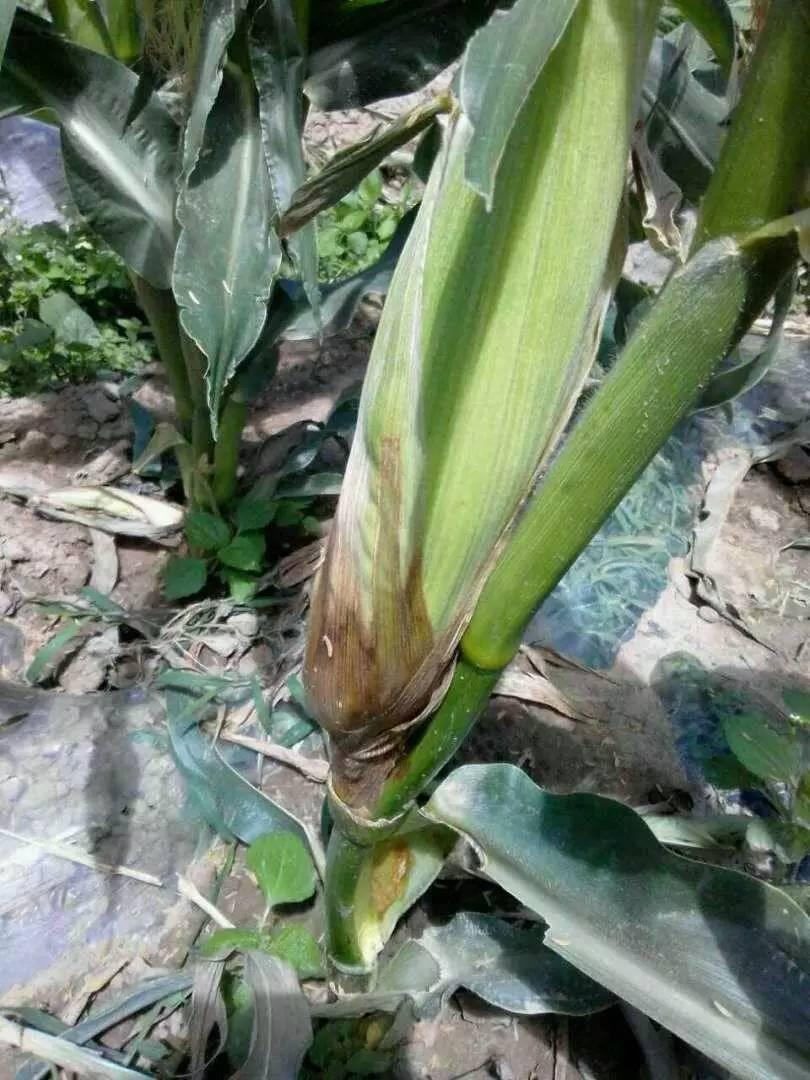
Plant: Ginger
Disease: ginger sheath blight